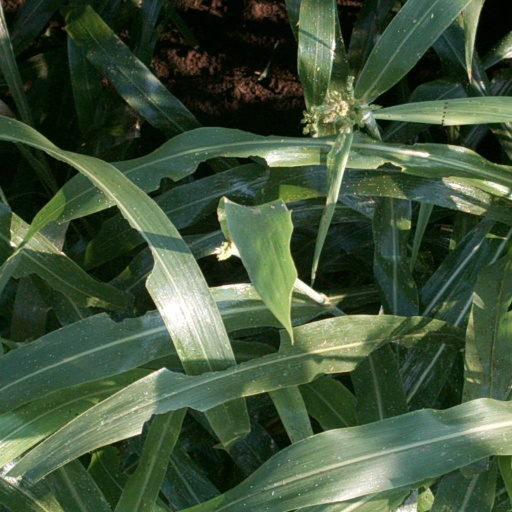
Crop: sorghum